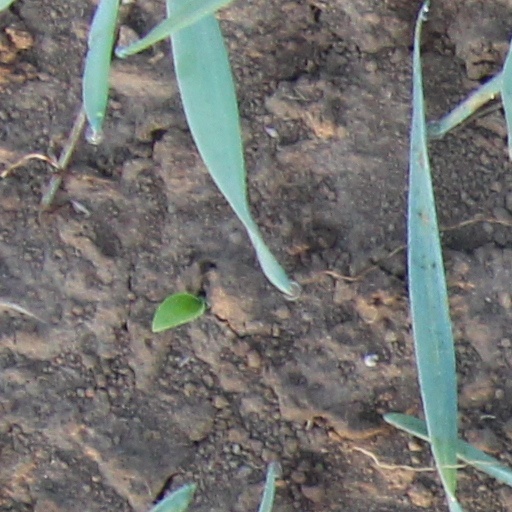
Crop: wheat